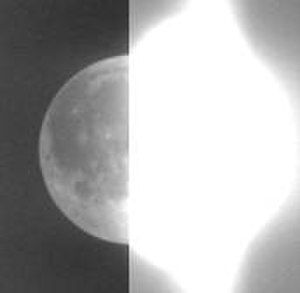
Jordskin
Månen med jordskinnet (til venstre) og det stærke Månelys til højre.
Jordskin - Månen set igennem et halvt filter
Jordskin er lyset fra Jorden der falder på Månen. Lyset fra Jorden er reflekteret solskin. Jordskin kan ses bedst ved nymåne, da Jorden da er næsten fuld og derfor kaster mest muligt lys op på Månen. Ved total måneformørkelse ses Månen svagt oplyst af jordskinnet. Forholdet mellem tilbagekastet og modtaget lysstråling kaldes albedo.